2003 Green Bay Packers season

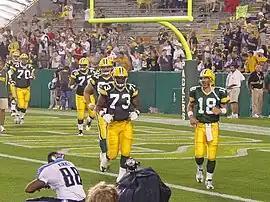
Packers (including QB Doug Pederson) at their preseason game against Tennessee, August 28, 2003

The 2003 Green Bay Packers season was the franchise's 85th season overall and their 83rd in the National Football League (NFL).